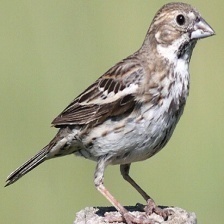
Species: LARK BUNTING
Scientific name: CALAMOSPIZA MELANOCORYS
ImageNet parent category: indigo_bunting